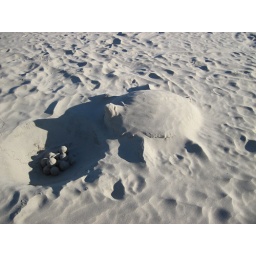
someone made a turtle in the sand